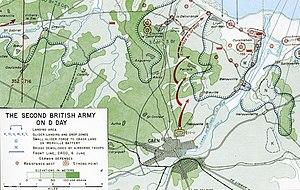
La Seconde Armée britannique, le Jour «
L'Opération Deadstick était le nom de code donné à une opération des troupes aéroportées de la British Army, menée pendant les premières heures du 6 juin 1944, dans le cadre du débarquement allié en Normandie pendant la Seconde Guerre mondiale. L'objectif était de capturer intacts deux ponts en Normandie, qui enjambaient l'Orne et le Canal de Caen, représentant les uniques voies de sortie vers l'est pour les forces britanniques à partir de leur débarquement sur Sword Beach. Les rapports des services de renseignement déclaraient que les deux ponts étaient fortement défendus par les Allemands et étaient déjà câblés et préparés pour une démolition contrôlée. Une fois capturés, les deux ponts devaient être tenus et défendus contre n'importe quelle contre-attaque, jusqu'à ce que la force d'assaut soit relevée par les commandos et l'infanterie, en progression depuis la zone de débarquement britannique.